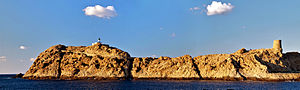
L'Île Rousse / Geografi / Geologi og topografi / Øen Pietra
Småøen Pietra.
L’Île-Rousse er en kommune i departementet Haute-Corse på Korsika. Byen er – efter Calvi – det næststørste, byområde i Balagne, Korsikas nordvestlige del.